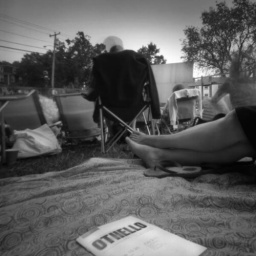
Best seat in the house